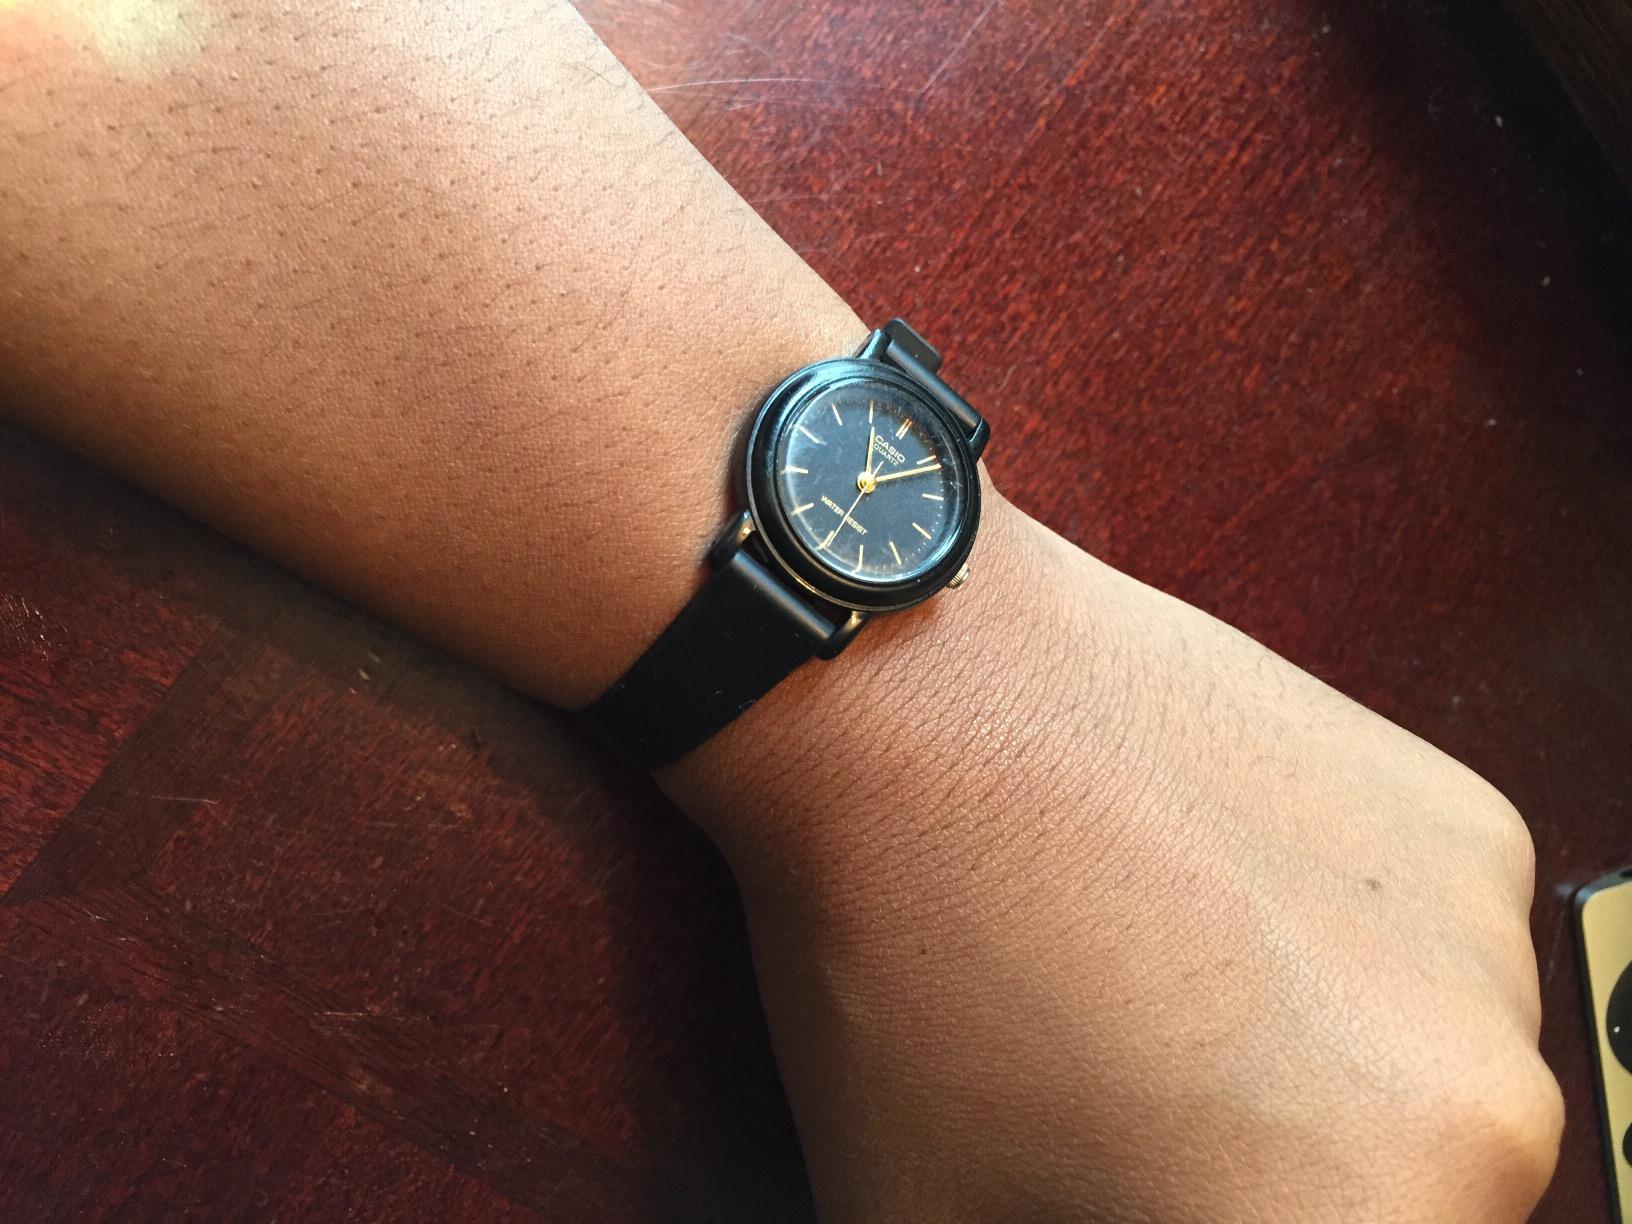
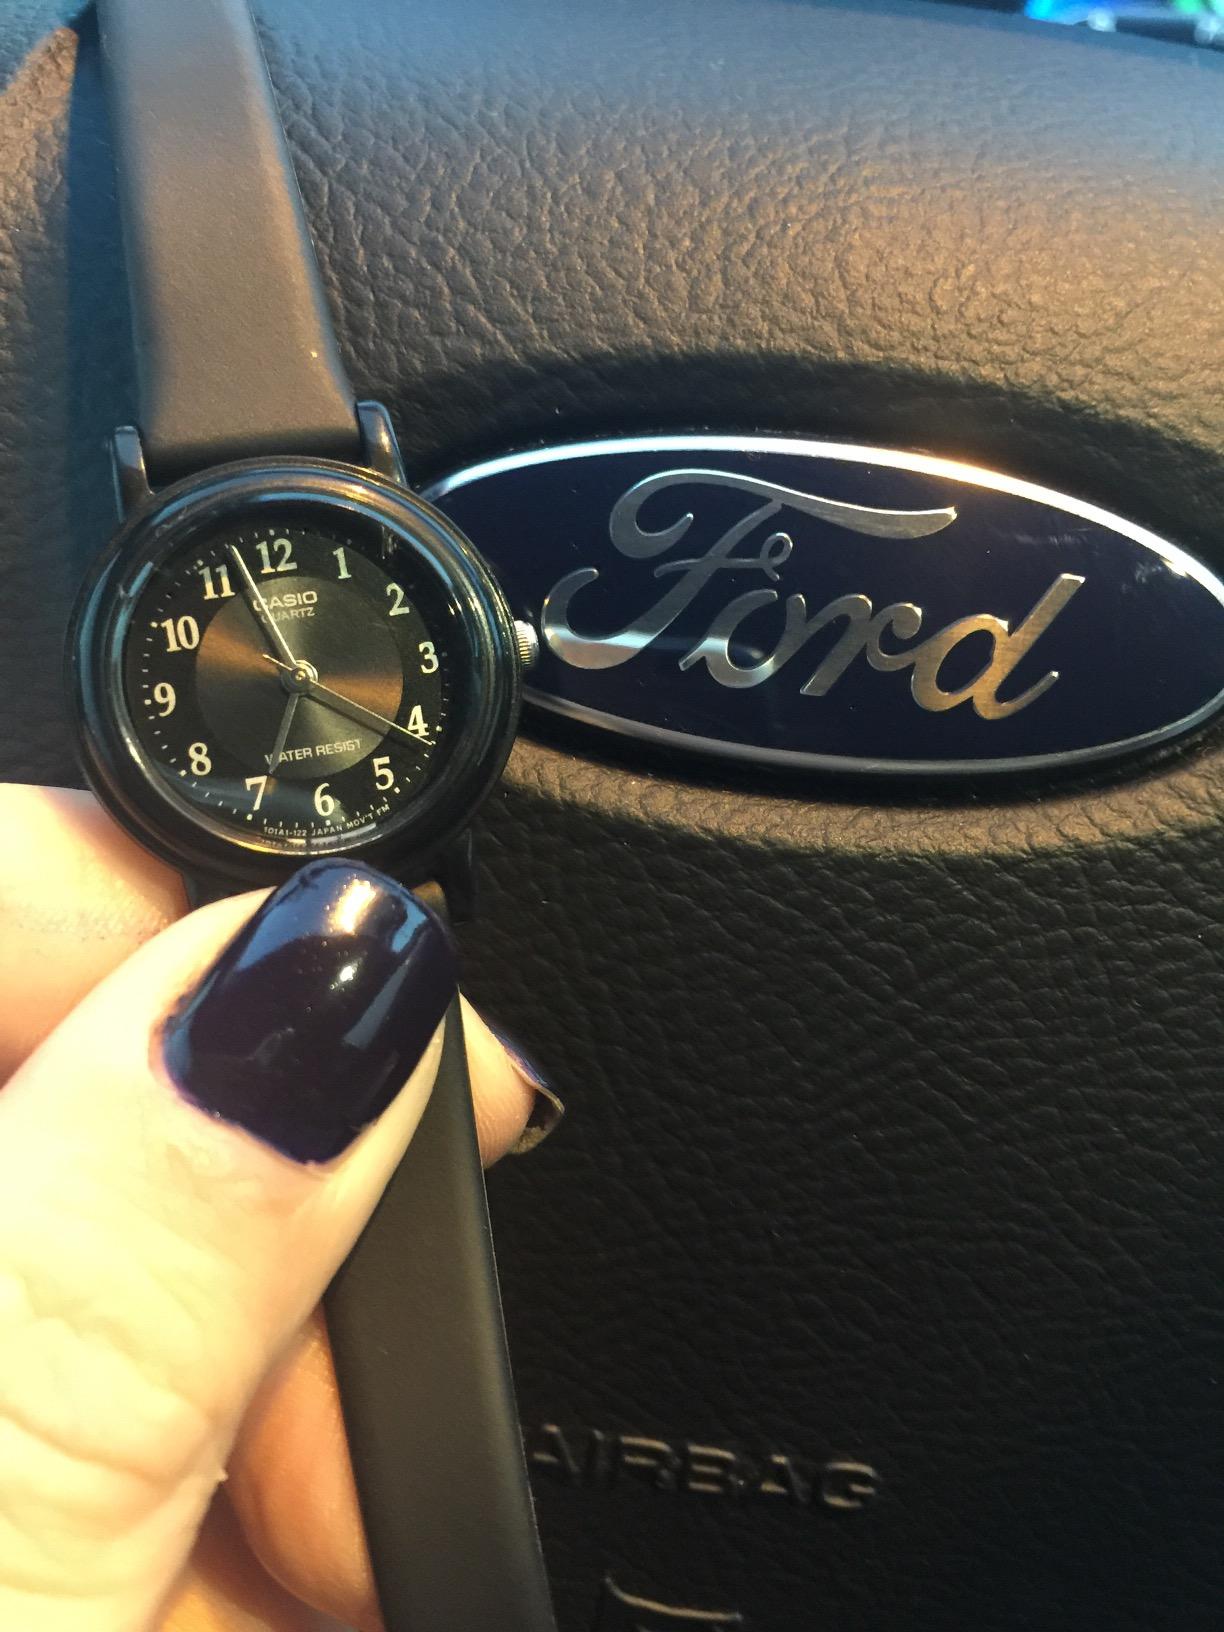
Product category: accessories_watch
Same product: no